Pashko Vasa

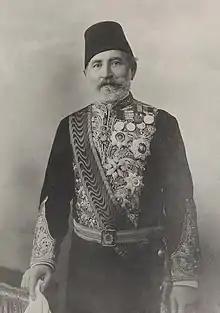
Vaso Pasha in 1878

Pashko Vasa (17 September 1825 – 29 June 1892), known as Vaso Pasha or Wassa Pasha, was an Albanian writer, poet and publicist of the Albanian National Awakening, and Ottoman mutasarrif of Mount Lebanon Mutasarrifate from 1882 until his death.